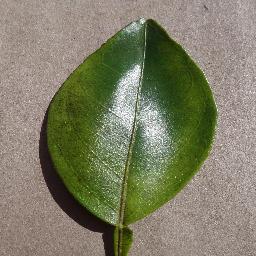
Label: Orange___Haunglongbing_(Citrus_greening)